Eva Burch

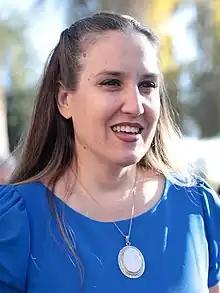

Eva Burch is an American politician and nurse. Burch was elected in 2022 to serve in the Arizona State Senate representing District 9 as a member of the Democratic Party. Burch defeated Republican Robert Scantlebury in the general election.